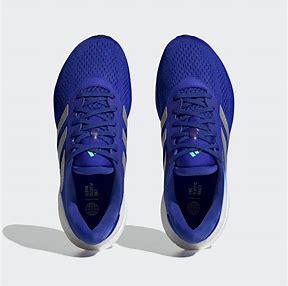
Brand: Adidas
Model: Supernova 2 Lauf